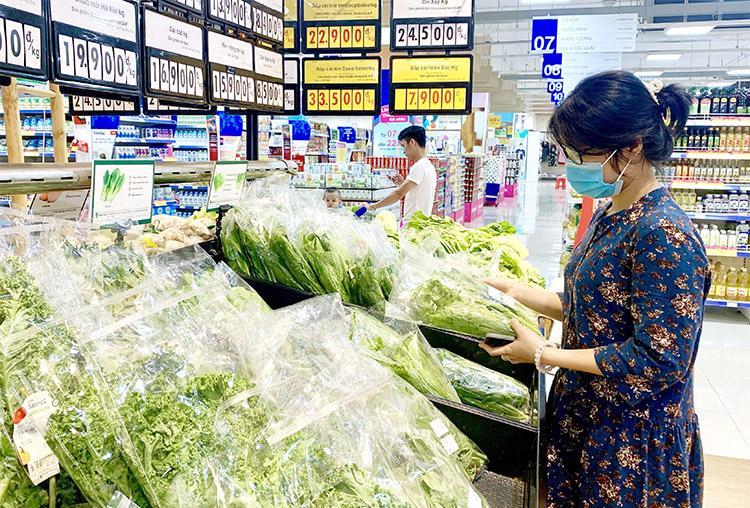
một người phụ nữ đeo khẩu trang đang đứng trước một quầy hàng rau